Rhuddlan Castle

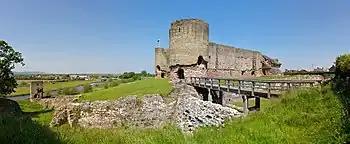
One of the two gatehouses to the inner ward, with the walls of the outer ward running off to the left

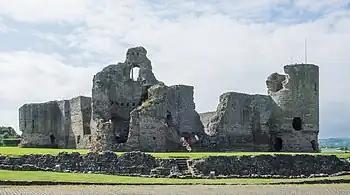
The castle from the north, showing signs of slighting (partial demolition)

The story of Rhuddlan goes back much further than the fortress built by Edward I. Prior to the Norman occupation of lower Gwynedd, Rhuddlan was at the heart of a Welsh cantref. From here the Lords of Rhuddlan commanded the Perfeddwlad (lands of north-east Wales) on behalf of Gruffydd ap Llywelyn (1007 – 5 August 1063), the last ruler of all Wales. The town itself, however, began as a Saxon "burgh" founded by Edward the Elder.